Jibon Niye Khela

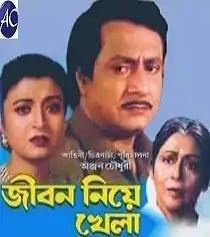
Film poster

Jibon Niye Khela (English: Playing with life) is a 1999 Indian Bengali language political action drama film directed by Anjan Choudhury. The film attained mass attention as it deals with the corruption in Healthcare sector of West Bengal. The film features Ranjit Mallick, Biplab Chatterjee, Manoj Mitra, Debashree Roy, Subhendu Chatterjee, Chumki Choudhury, Haradhan Bandopadhyay, Arjun Chakraborty, Lokesh Ghosh and Rina Choudhury in lead roles, while Supriya Devi did a guest appearance. The music of the film was composed by Tapan Chakraborty, background music was scored and lyrics were penned by Leela Choudhury.